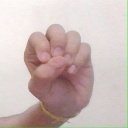
अक्षर: उ